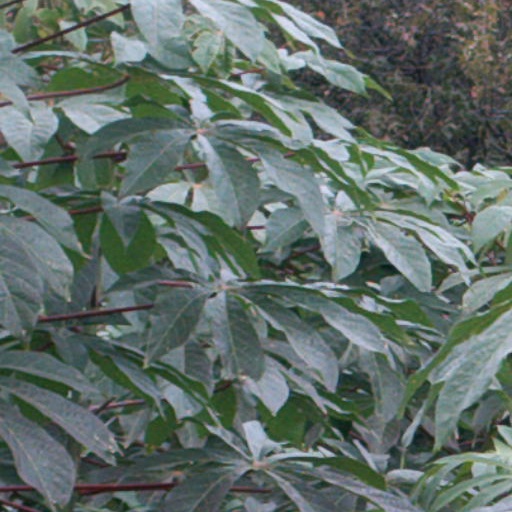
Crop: cassava